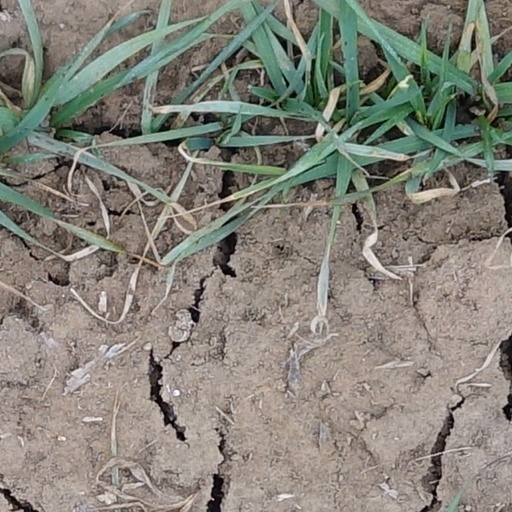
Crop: wheat